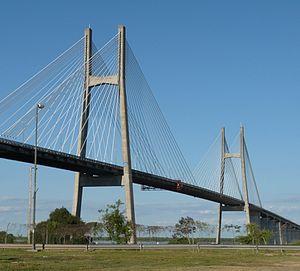
Cet article a pour objet de présenter une liste de ponts remarquables d'Argentine, tant par leurs caractéristiques dimensionnelles, que par leur intérêt architectural ou historique.